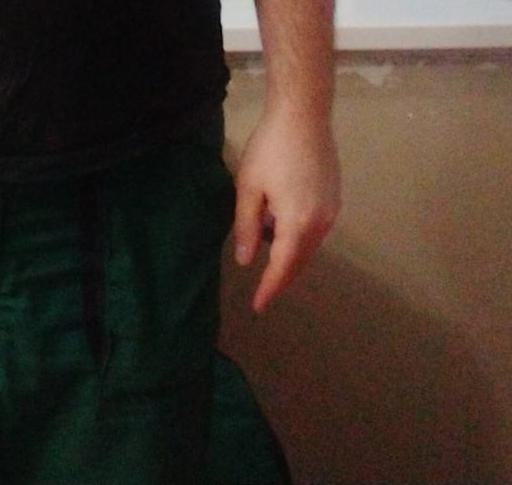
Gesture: no_gesture